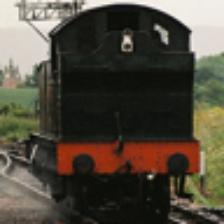
Label: NonHuman